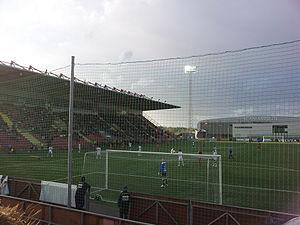
Le Södertälje Fotbollsarena est un stade multifonction situé à Södertälje en Suède. Il est actuellement utilisé la plupart du temps pour des matchs de football. Les clubs d'Assyriska Föreningen et du Syrianska FC jouent leurs matchs dans ce stade. Le stade a une capacité de 6 400 personnes et a été construit en 2005.